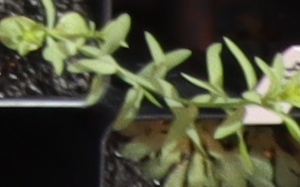
Label: Flax